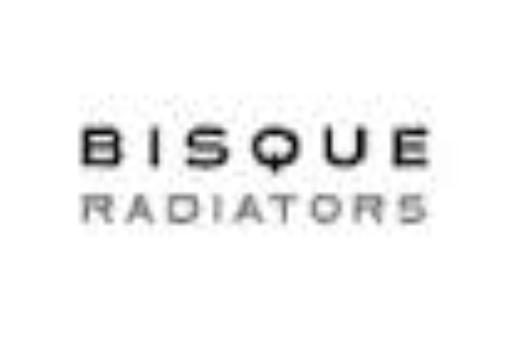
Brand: bisque
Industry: Necessities